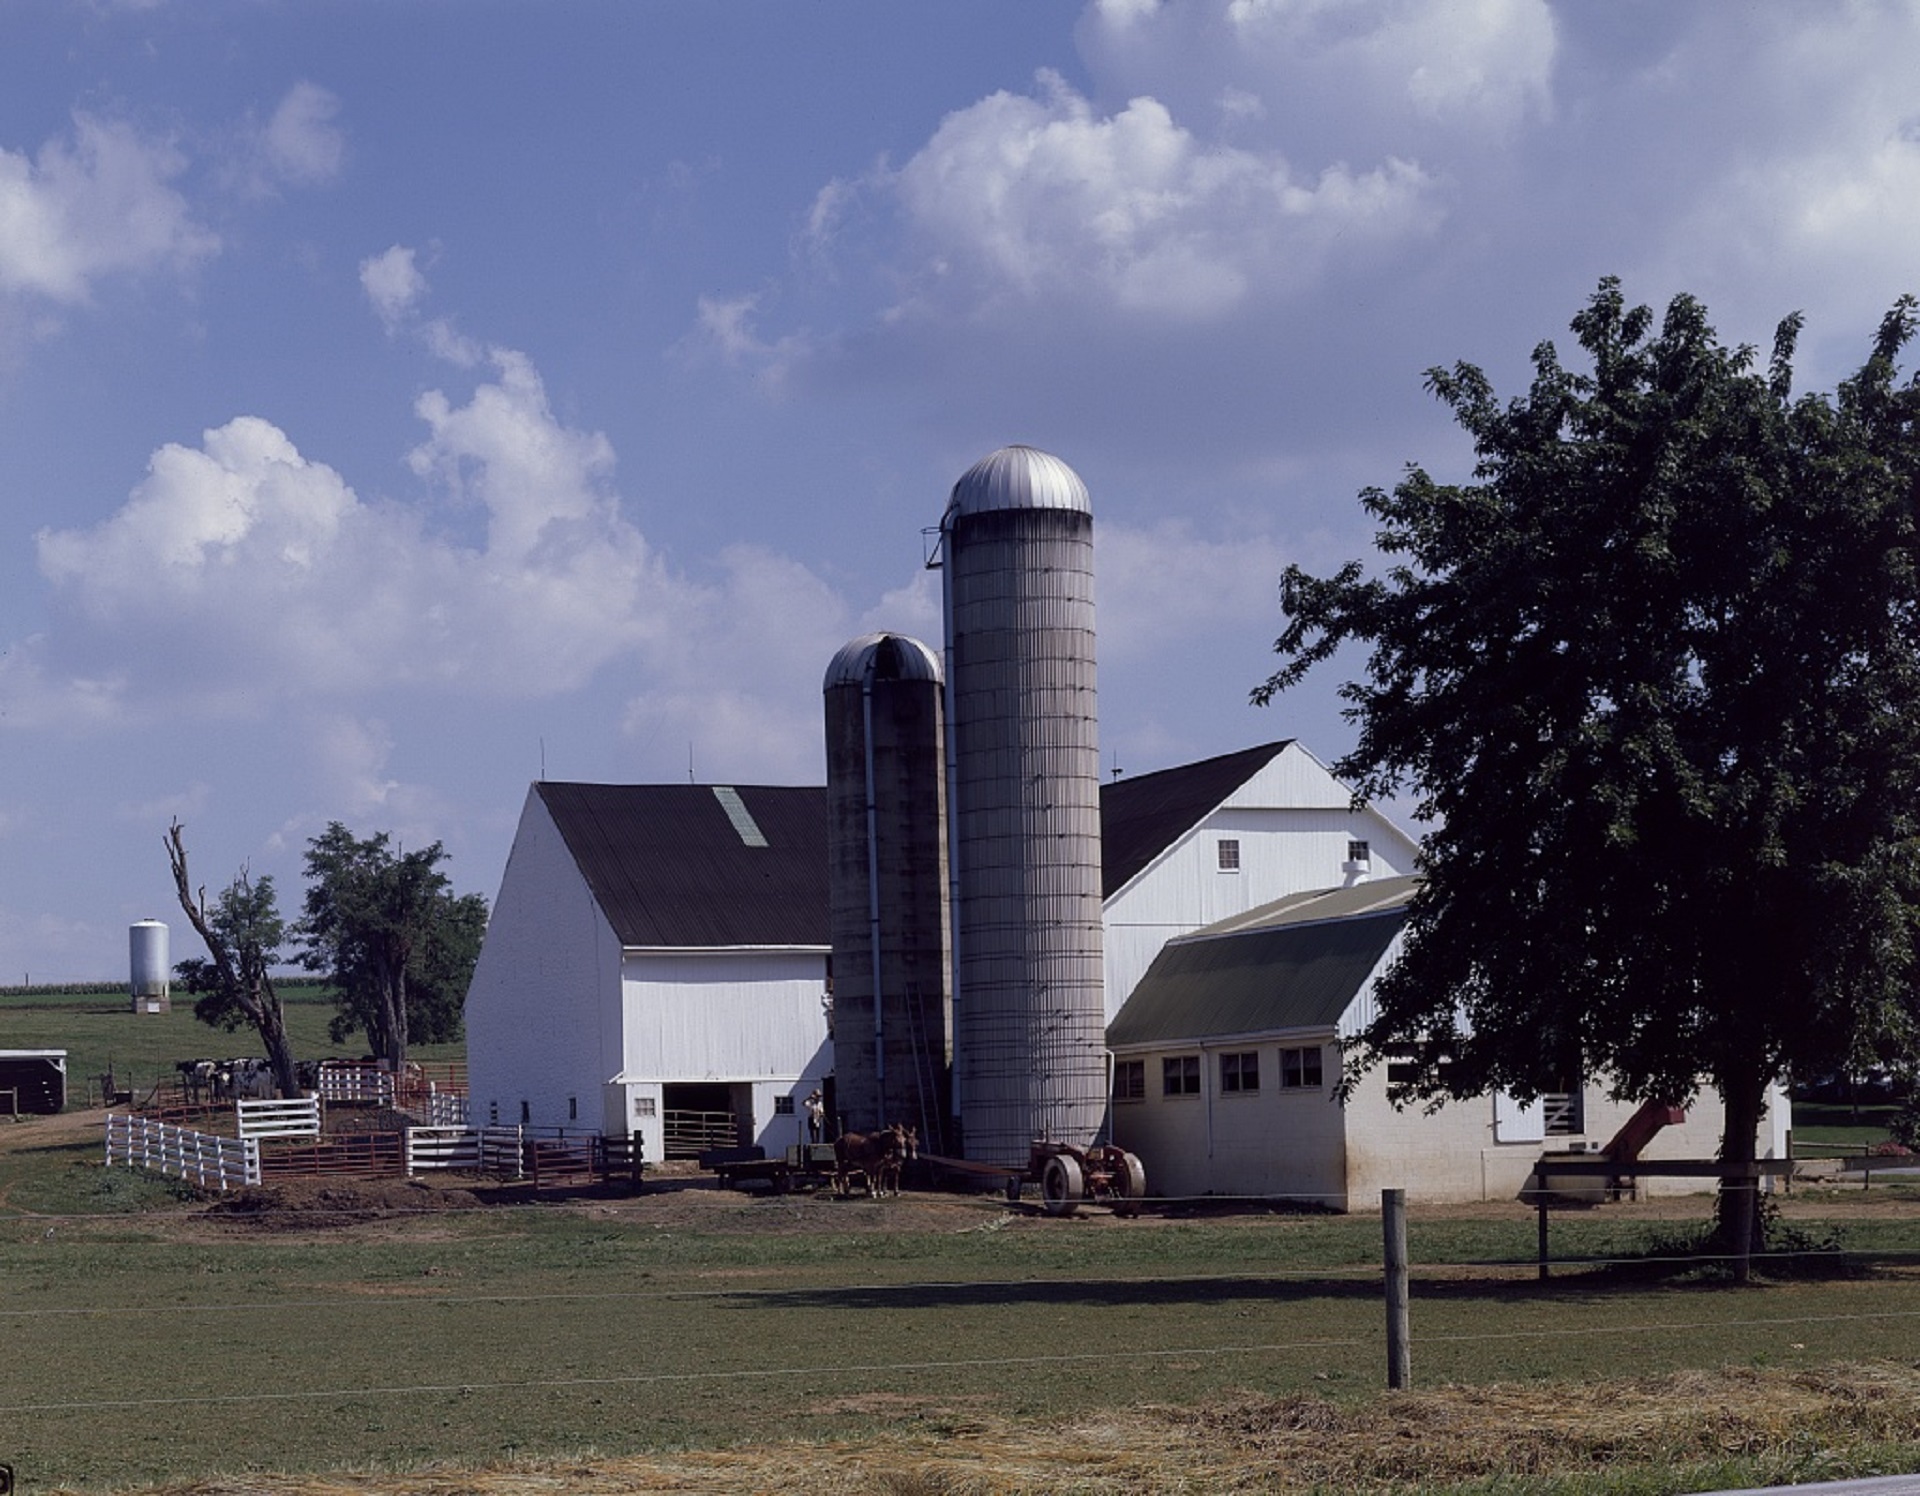
tree, farm, countryside, house, building, barn, home, country, rural, farming, tower, landmark, residence, agriculture, observatory, memorial, silo, yard, power station, outdoor structure